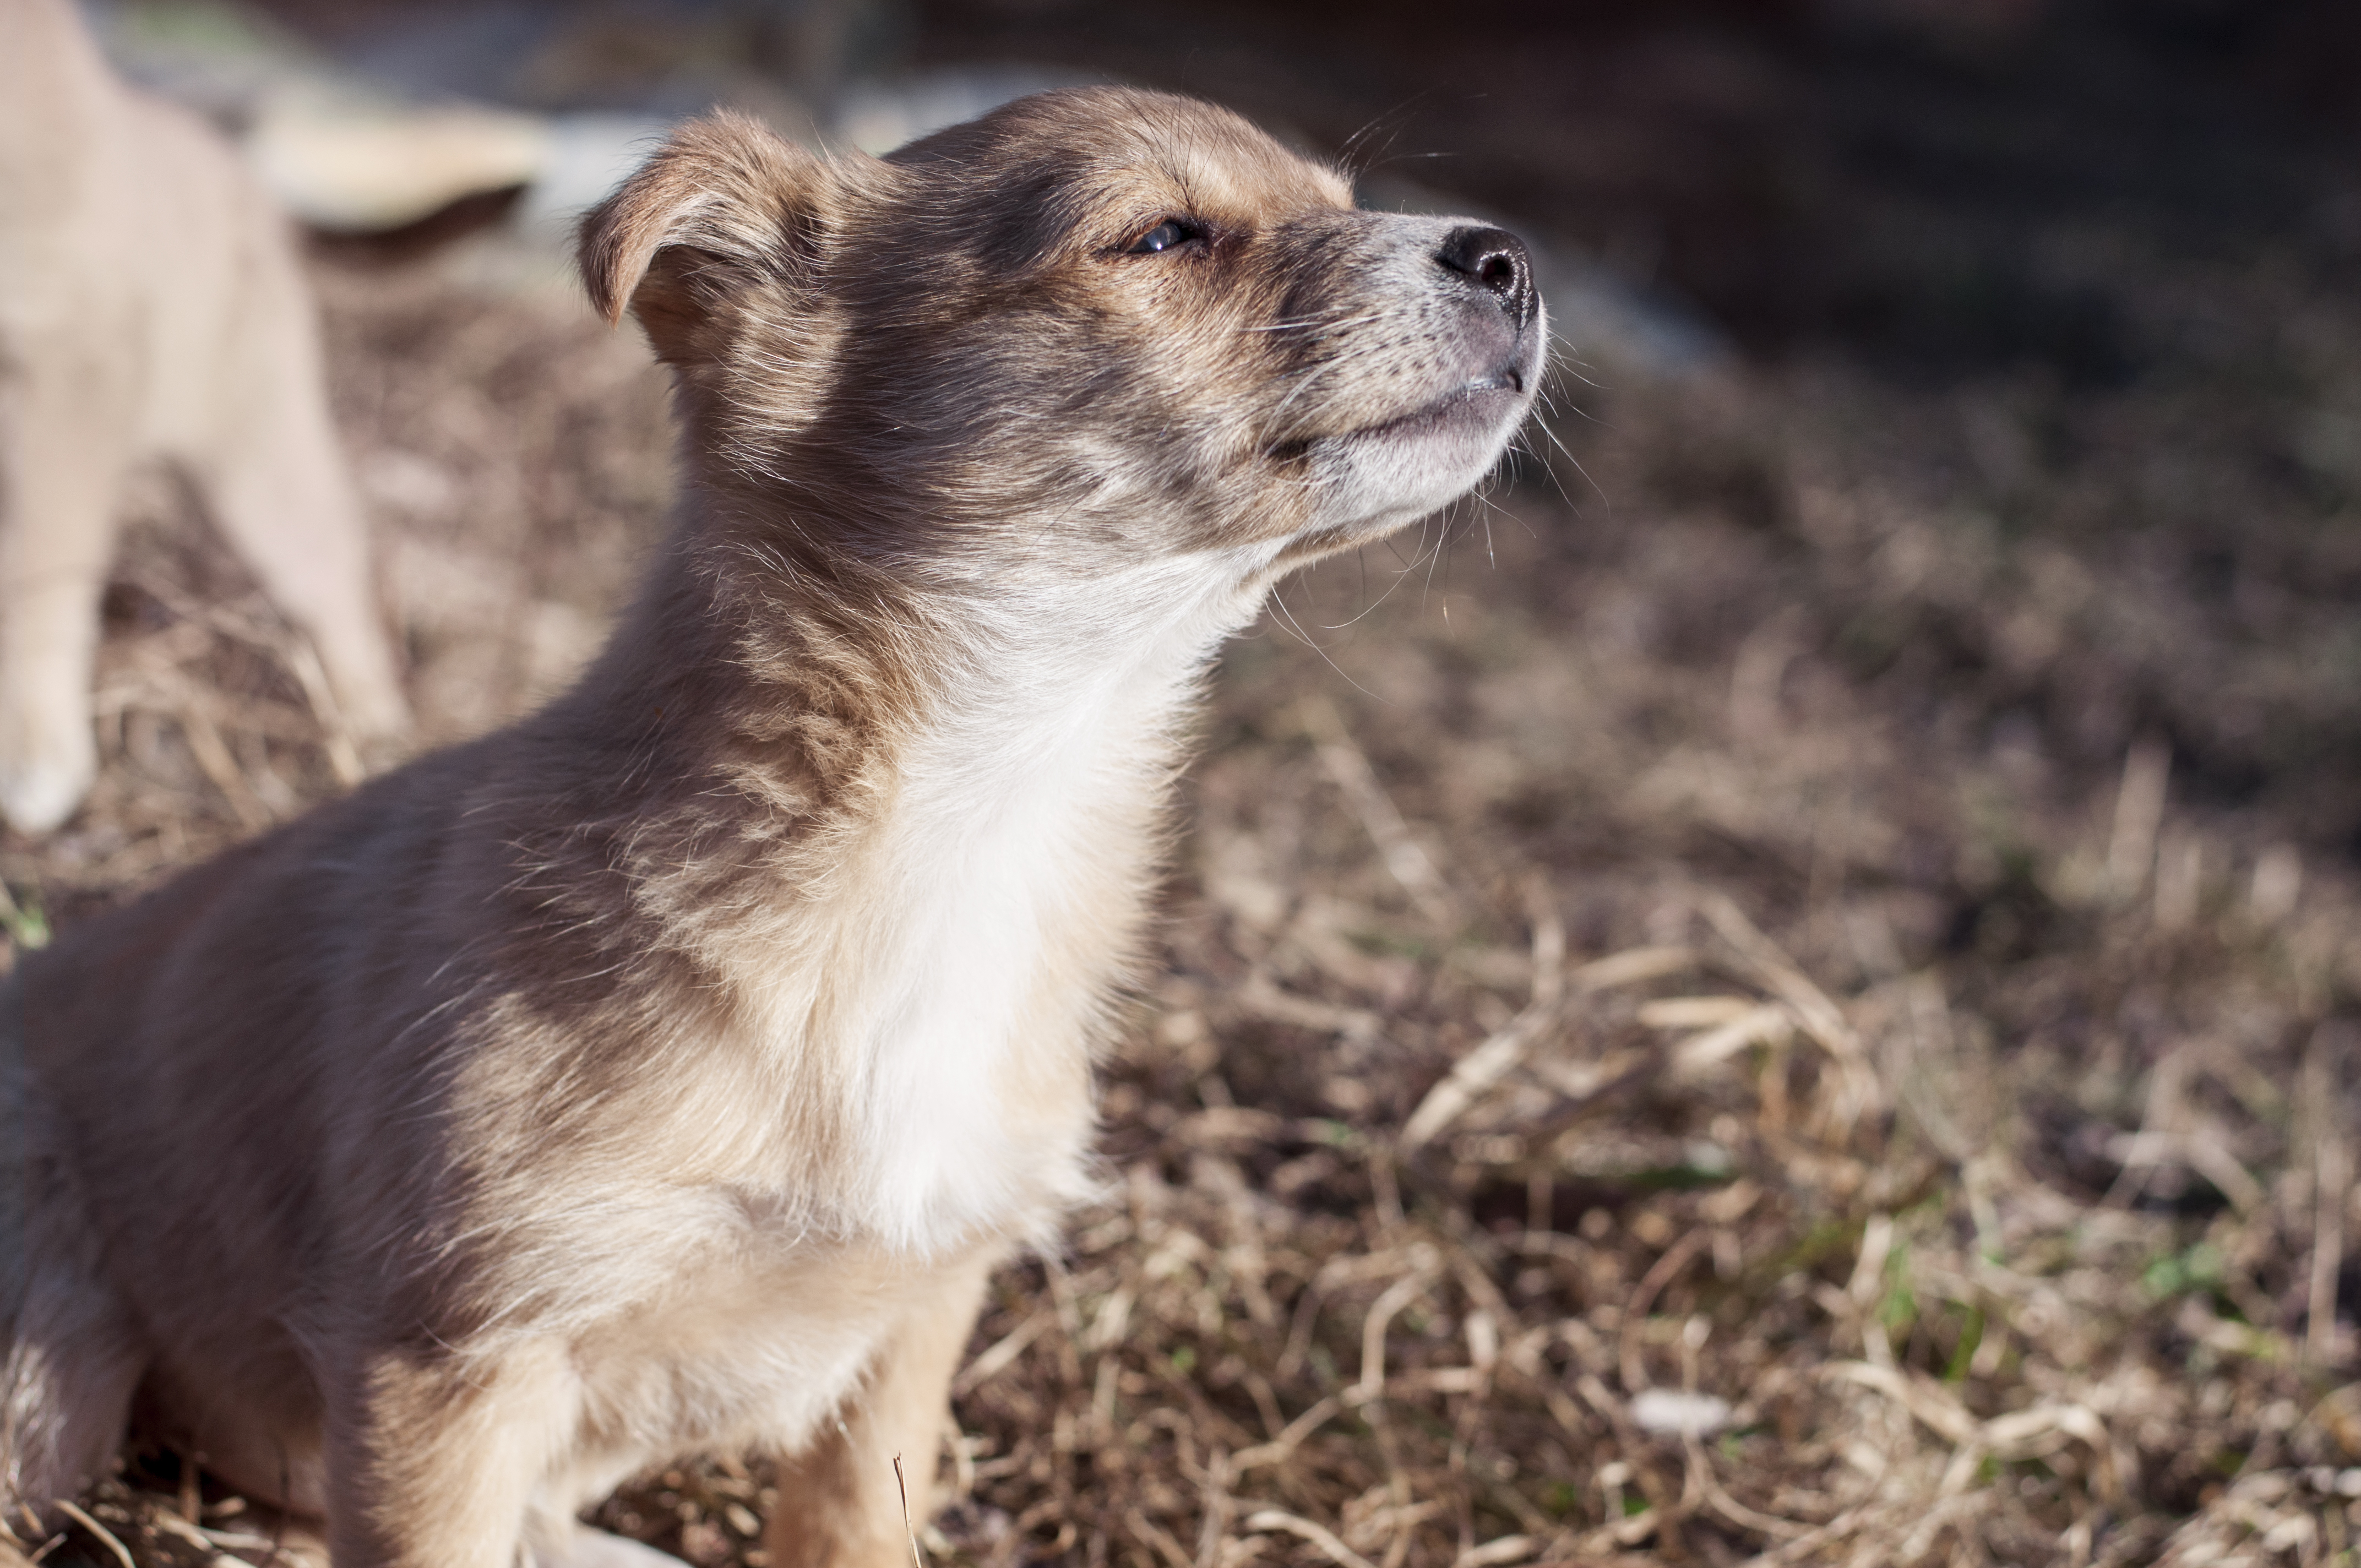
puppy, dog, animal, pet, mammal, smelling, vertebrate, dog breed, street dog, dog like mammal, dog breed group